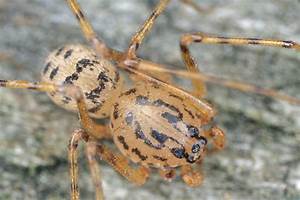
Label: ragno